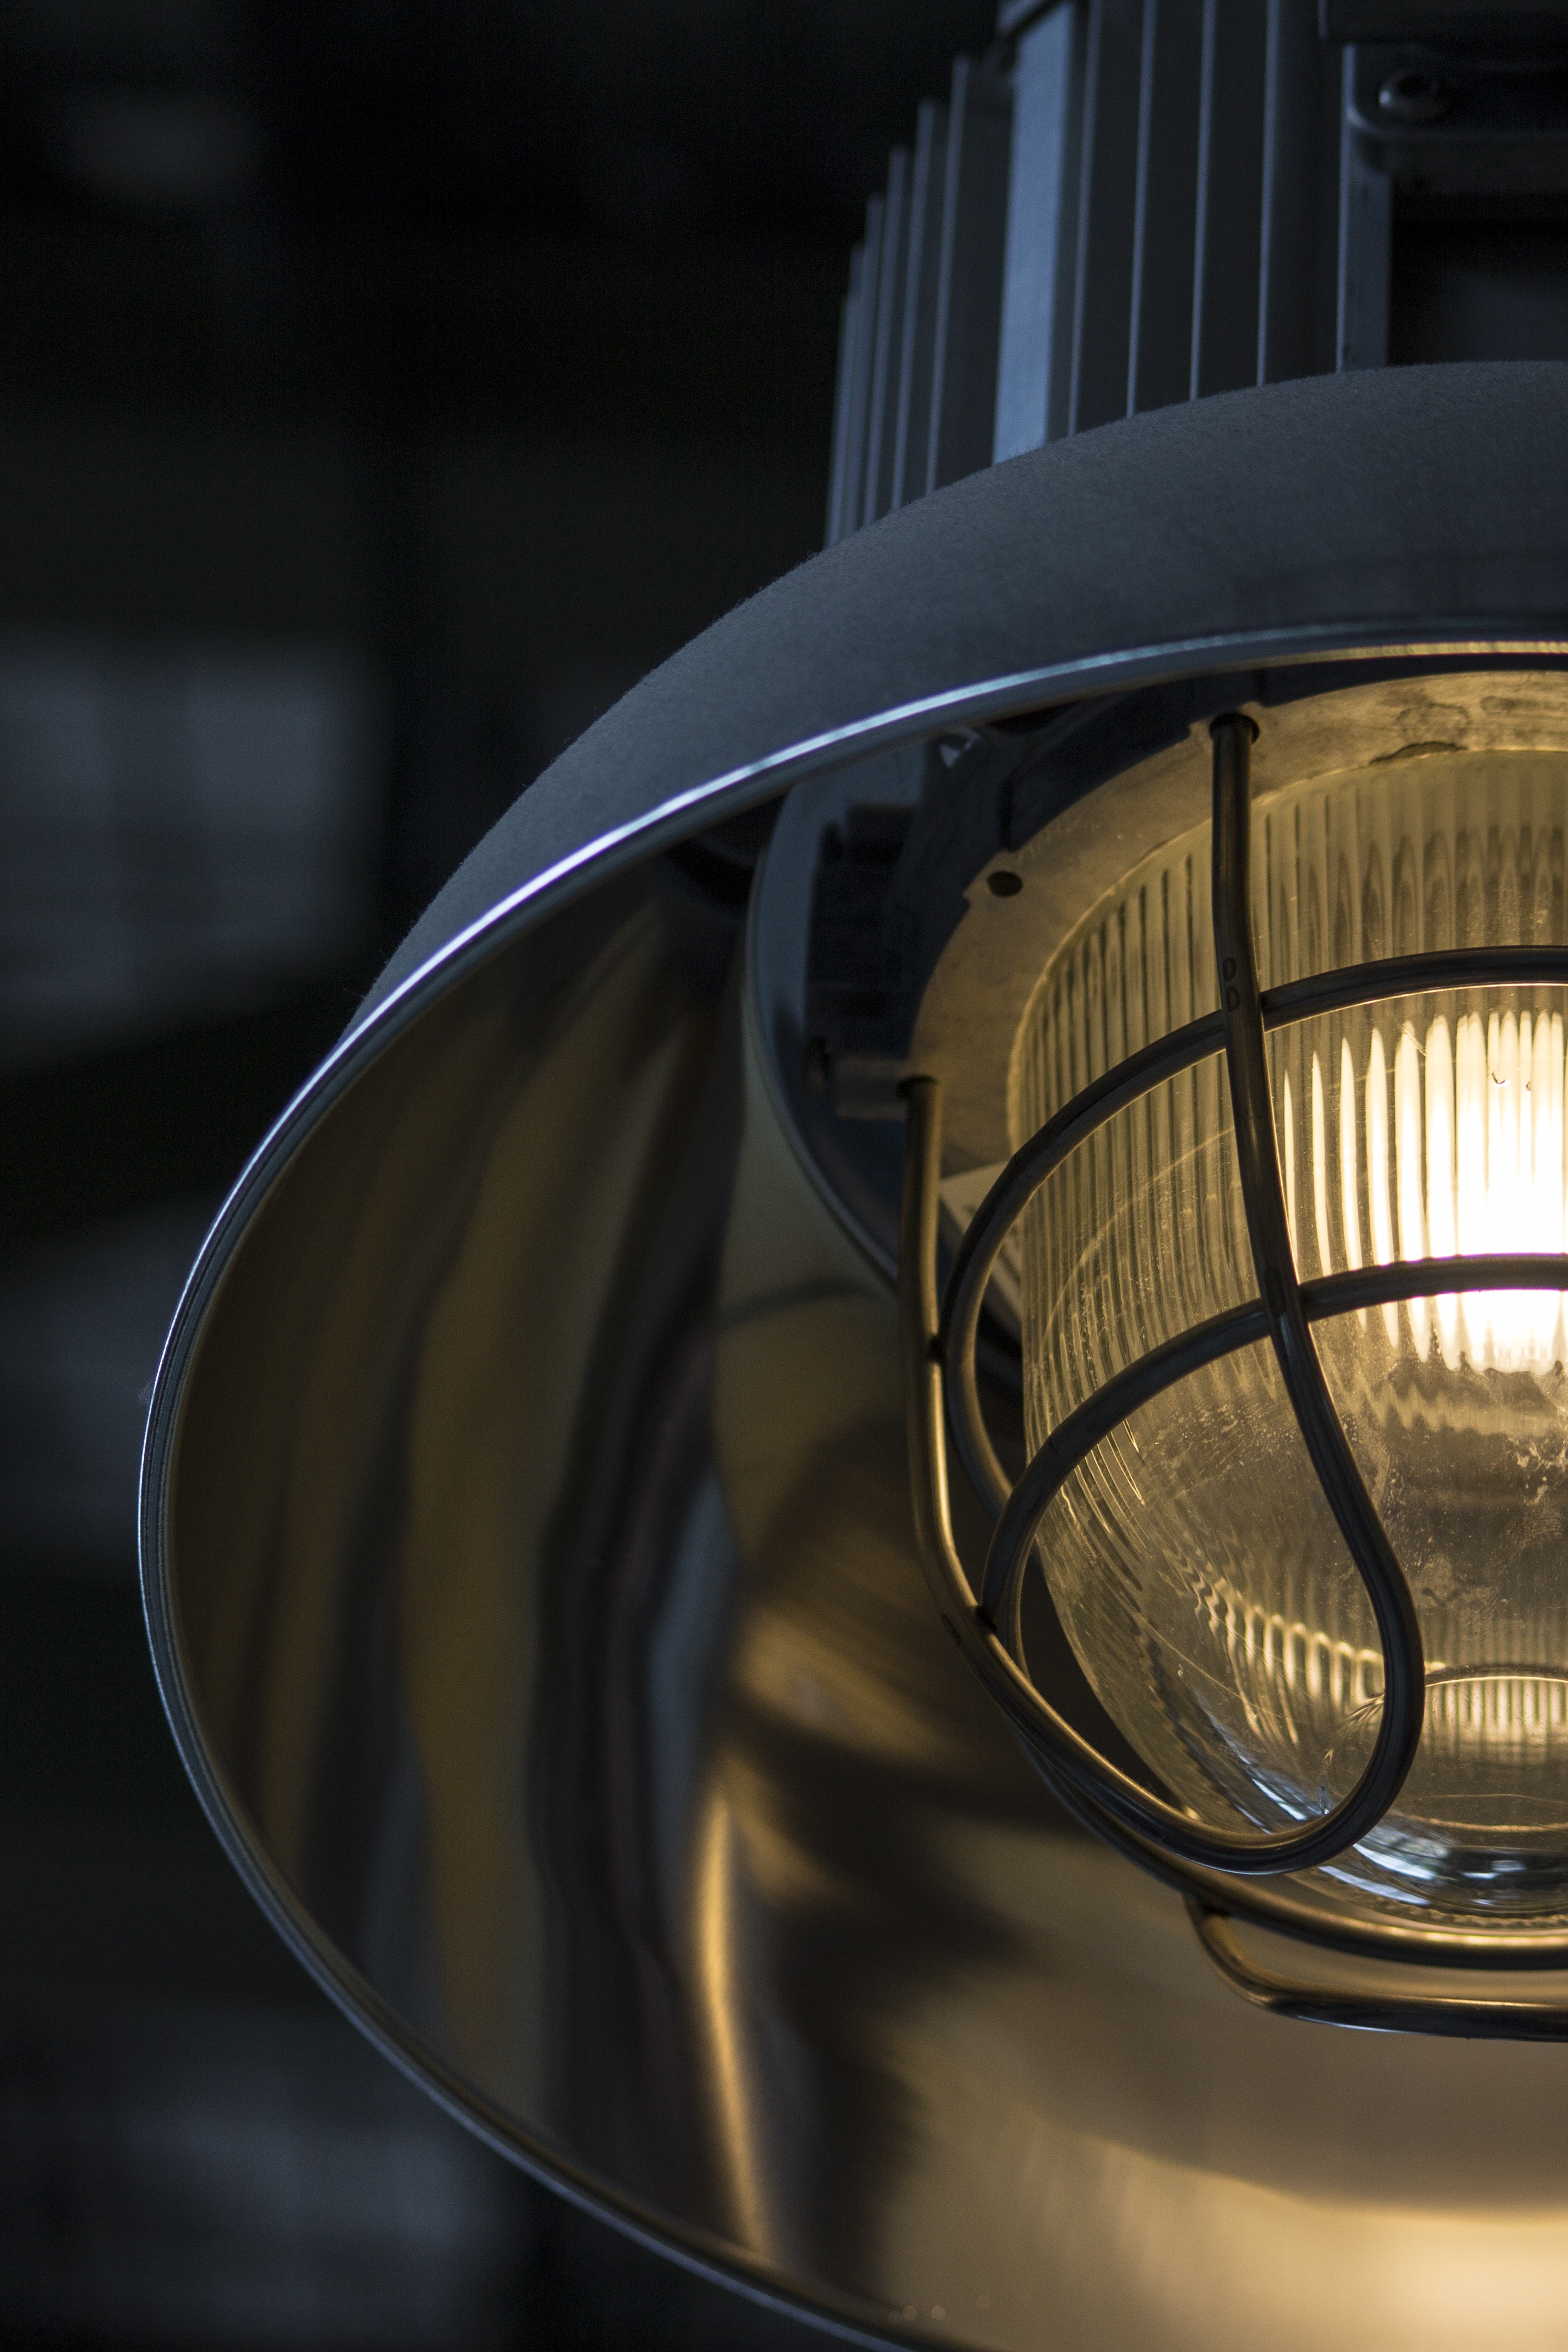
light, vintage, glass, old, atmosphere, steel, reflection, vehicle, metal, industrial, darkness, lamp, lighting, old lamp, close up, lights, colors, lamps, light fixture, iron, orb, strong, screenshot, old fashioned, iron lamp, industrial lamp